Varsity Line

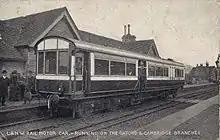
Railmotor at Bicester Town railway station

The May 1864 working timetable shows four passenger trains running throughout from Cambridge to Bletchley, and one early train from Bedford to Bletchley, and three goods trains. One Sunday passenger train is shown. Most of the passenger trains appear to continue to Oxford and London, probably by through coach attached to other trains.